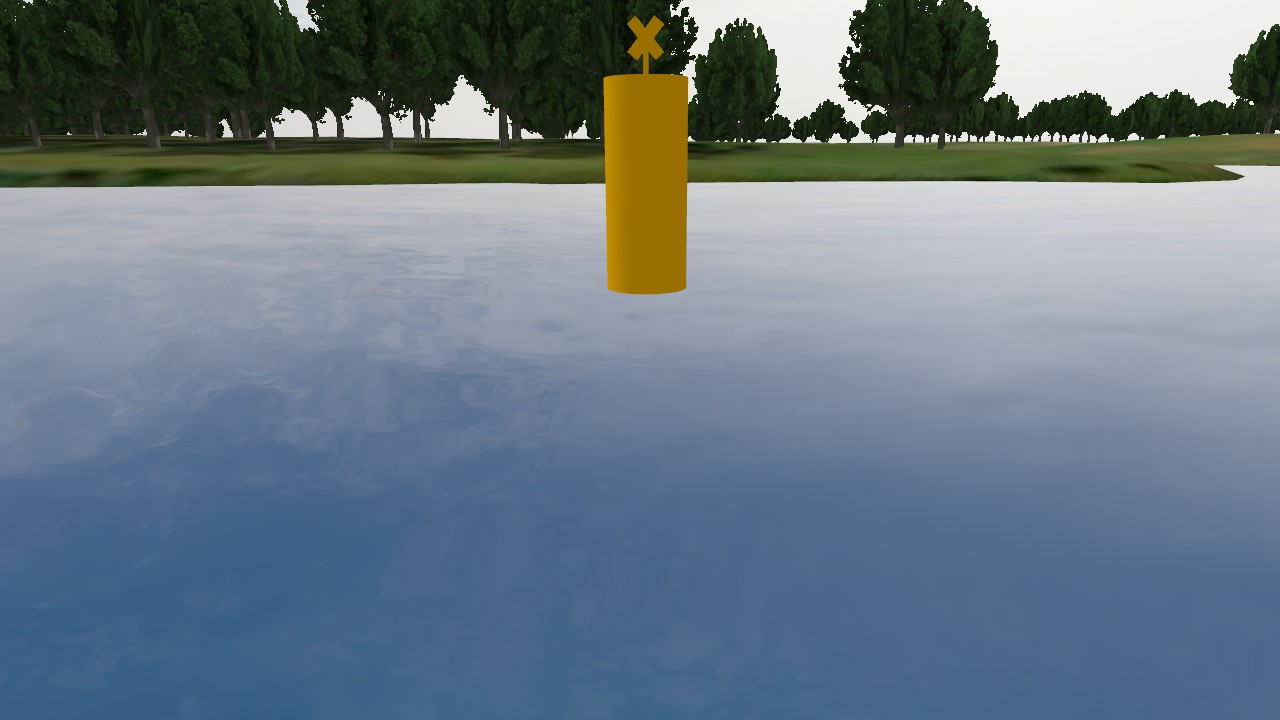
Label: special_mark
Descriptions: no horizontal or vertical bands ||| special mark buoy painted solid yellow with an X topmark ||| buoy body painted entirely yellow ||| yellow X-shaped mark on the buoy top mark